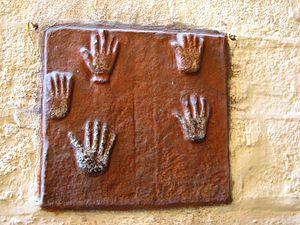
Roopkuvarba Kanwar est une femme de Rajput immolée dans le village de Deorala du district de Sikar au Rajasthan, en Inde. Au moment de son décès, elle a 18 ans et est mariée depuis huit mois à Maal Singh Shekhawat, décédé un jour plus tôt à 24 ans et n’a pas d’enfant.